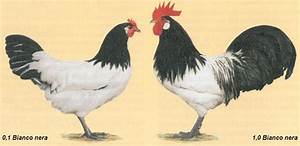
Label: chicken